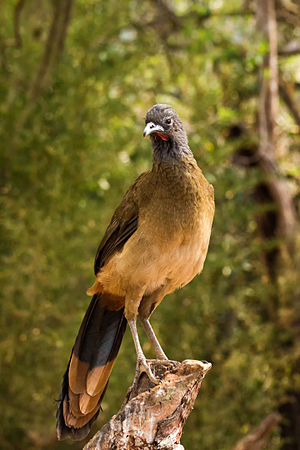
Venezuela-chachalaca
Venezuela-chachalaca er en hønsefugl, der lever i det nordlige Colombia, det nordlige Venezuela og på øen Tobago. Den er en af Trinidad og Tobagos nationalfugle.